Western Airlines

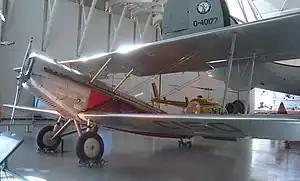
Douglas M-2 Operated by Western Air Express

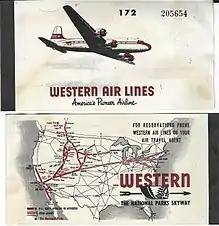
Covers of a 1940s ticket book

In 1937 Western merged National Parks Airways, which extended its route north from Salt Lake to Great Falls, and, in 1941, across the border to Lethbridge, Alberta. In 1941 Western Air Express changed its name to Western Air Lines and later to Western Airlines. (In 1967–69 Western called itself Western Airlines International.)